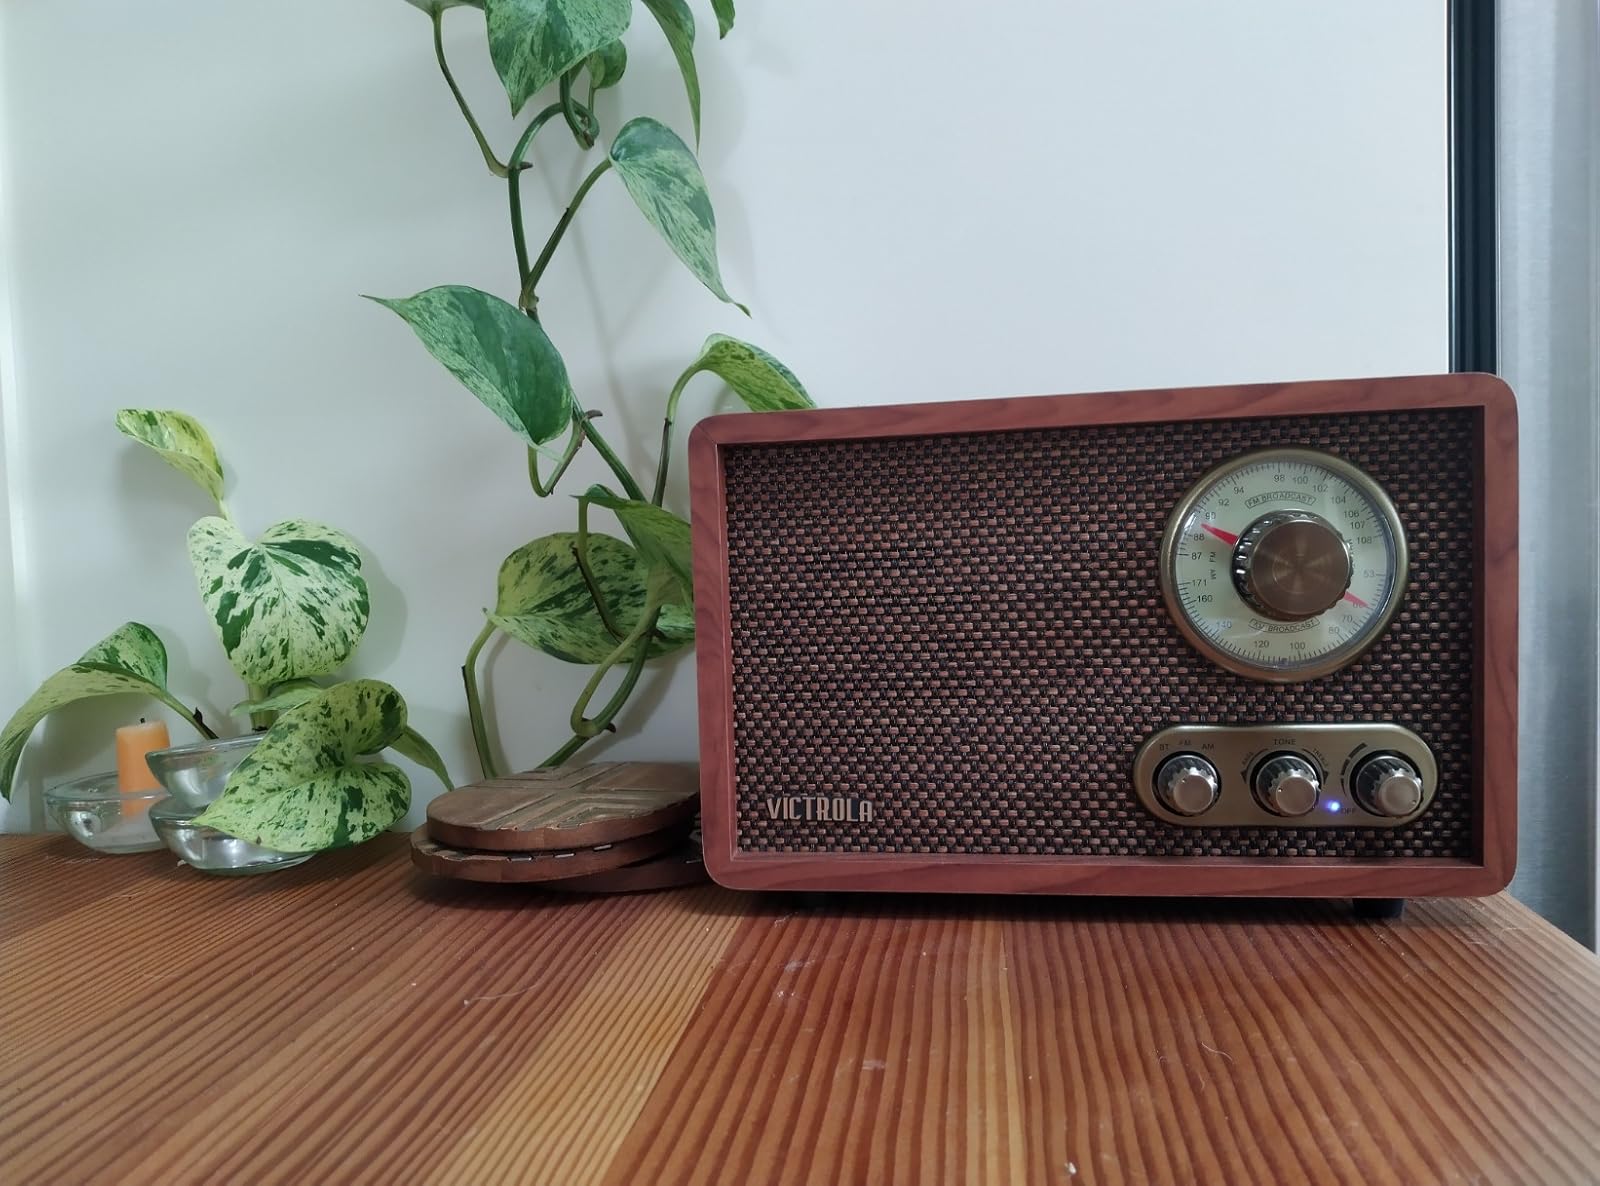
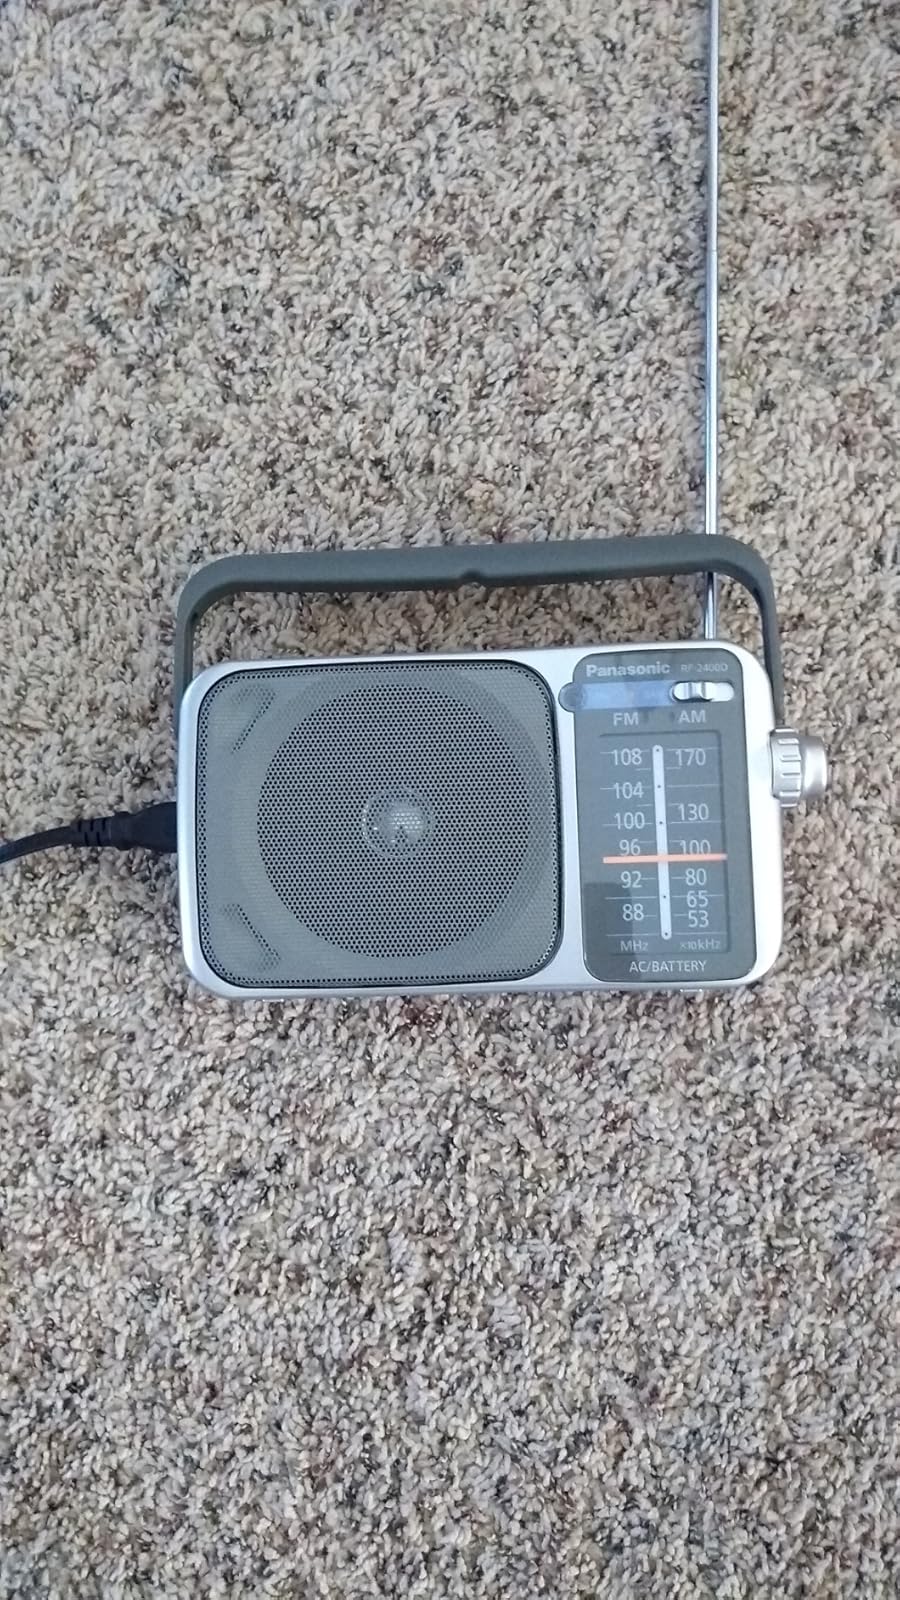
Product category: radio
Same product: no